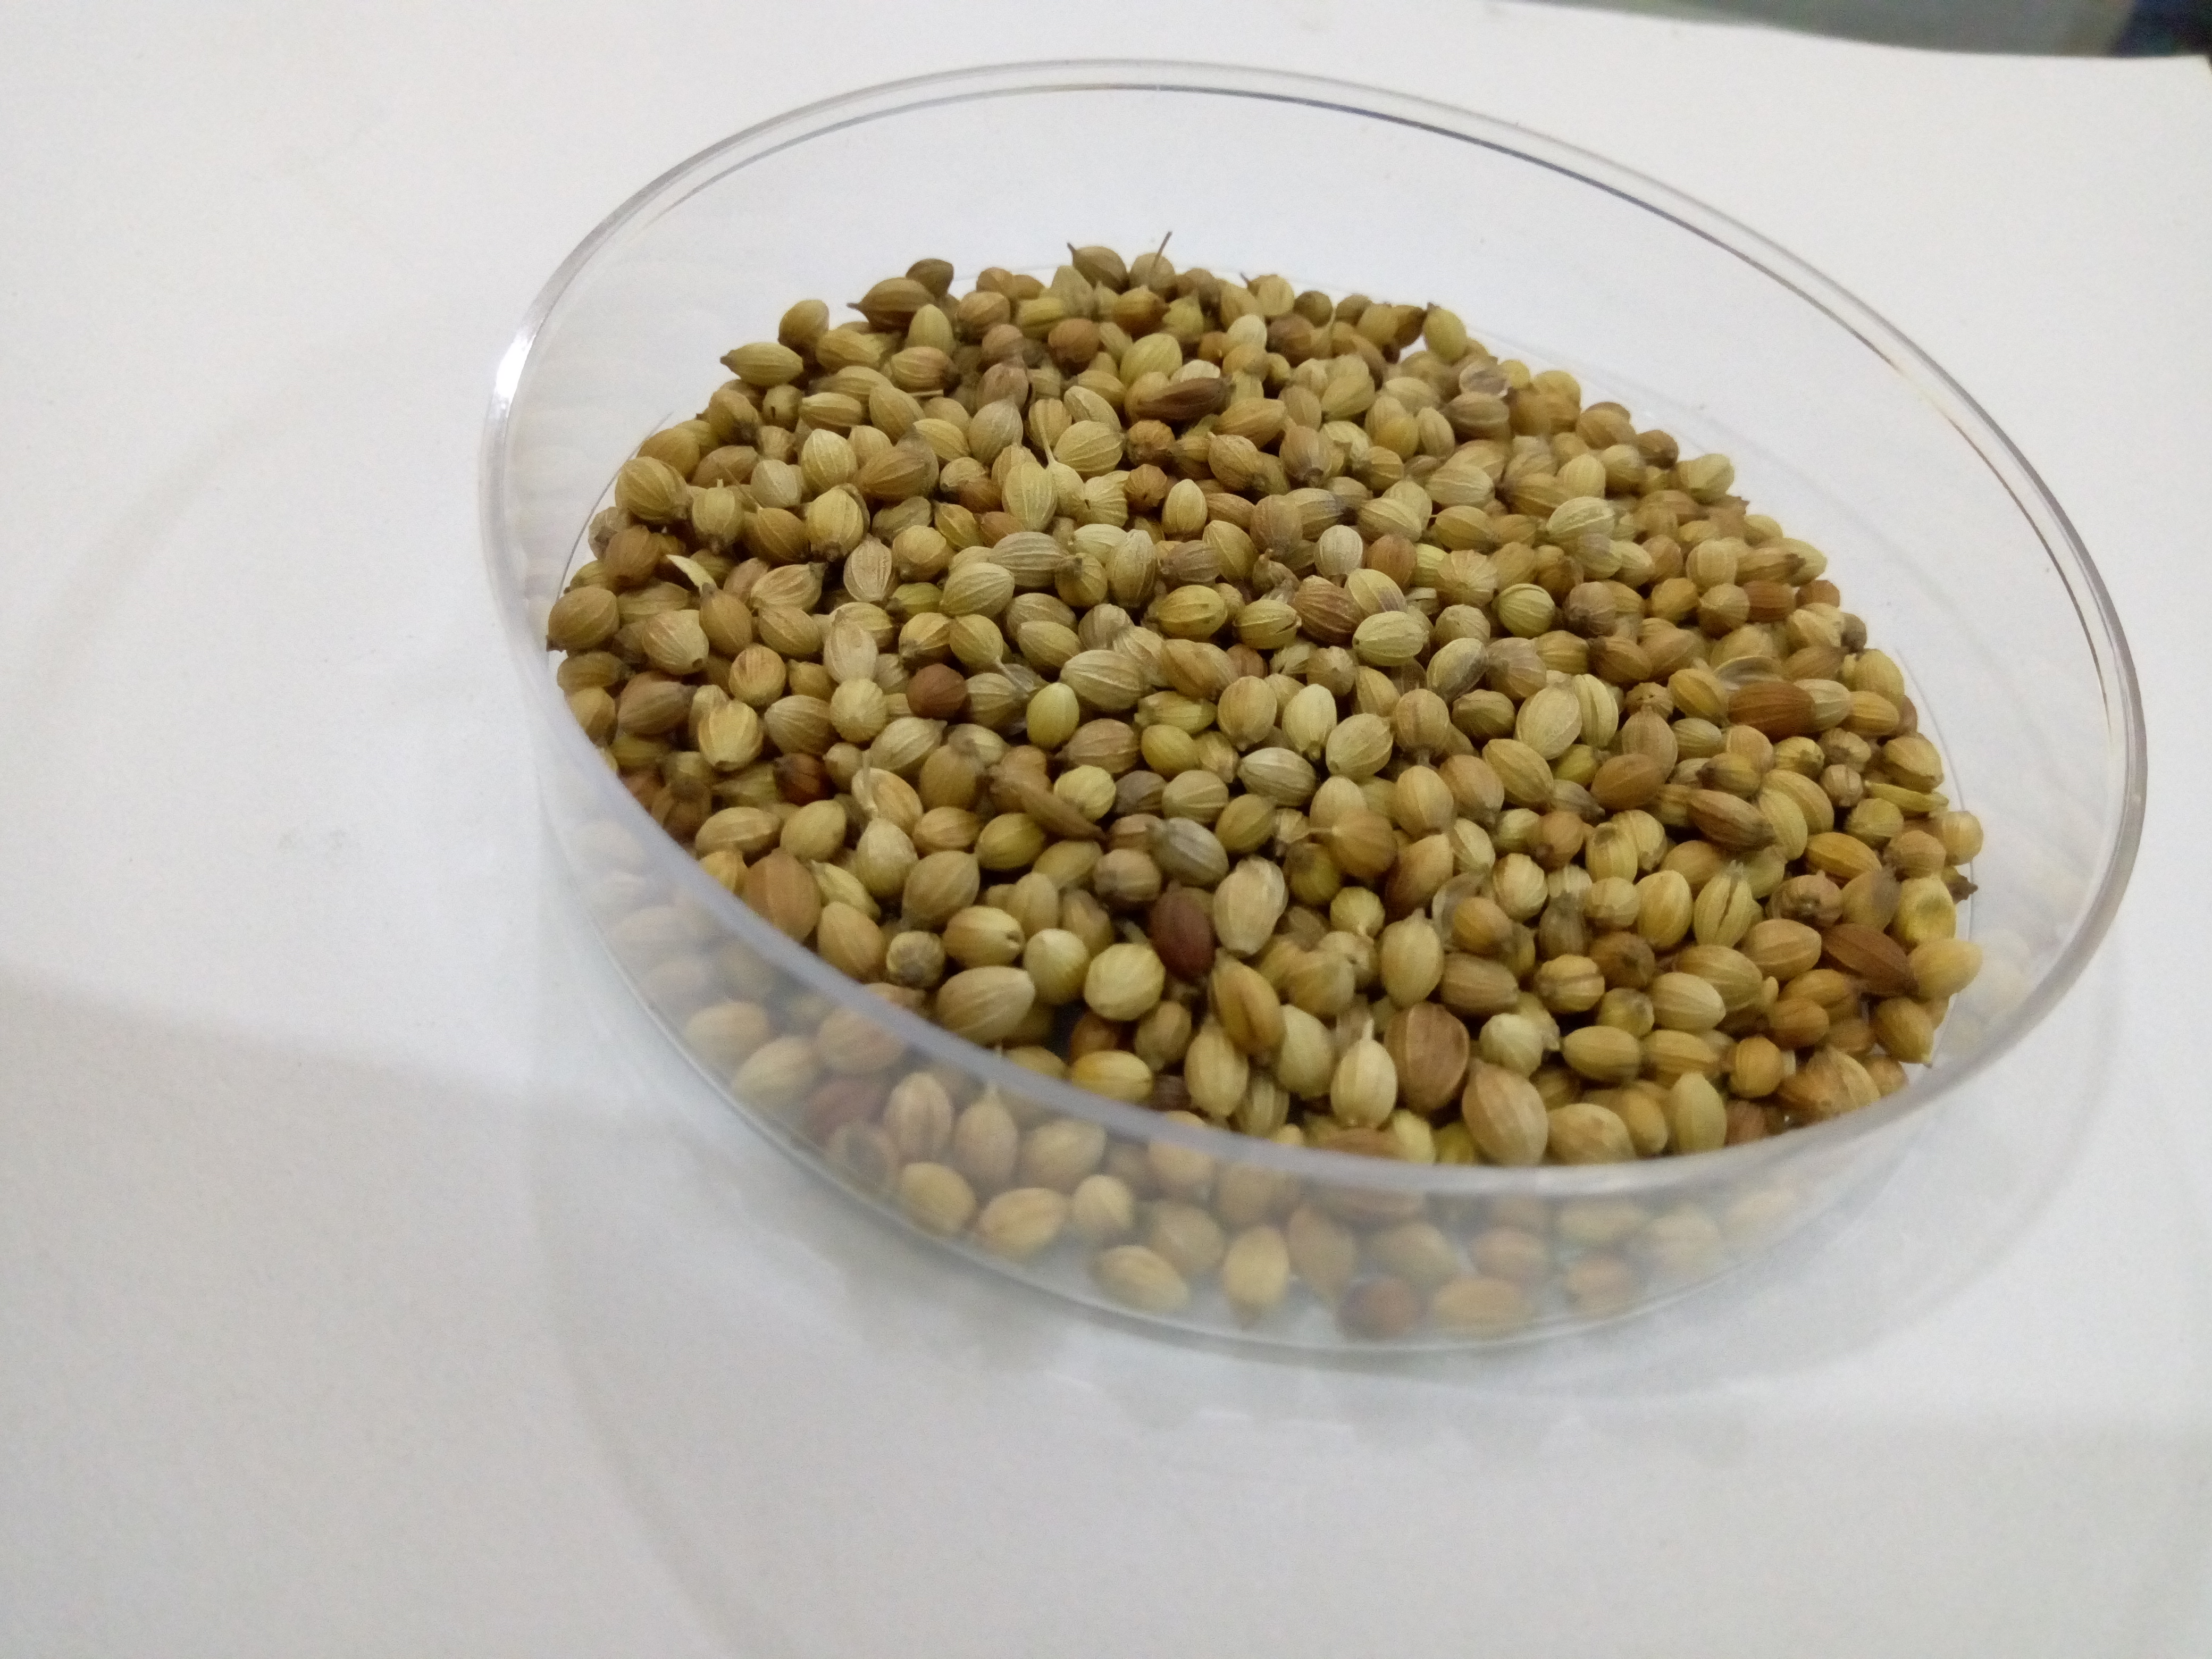
Rice seed variety: Unknown